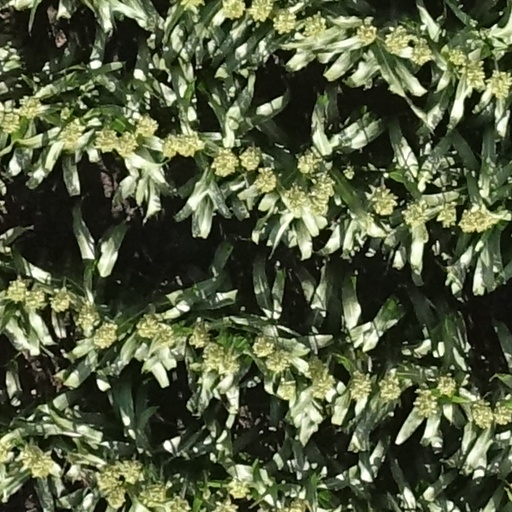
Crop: sorghum